Yemeni revolution

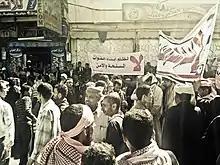

Yemeni protesters wore pink ribbons to symbolise the "Jasmine Revolution" and indicate their non-violent intent. Shawki al-Qadi, a lawmaker and opposition figure, said pink was chosen to represent love and to signal that the protests would be peaceful. The preponderance of pink ribbons in the demonstrations showed the level of planning that went into the protests.